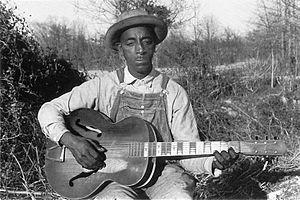
Steve Schapiro, né en novembre 1934 à New York, est un photojournaliste américain spécialiste en portrait de célébrités en milieu naturel.